Edward John Trelawny

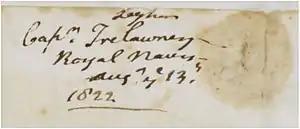
Copy of an 1822 signature of Edward John Trelawny indicating he was a captain.

For example, he claimed that he had deserted the navy and formed a band of pirates that traveled throughout Asia and fought the British Navy. Descriptions of his adventures often included duels and romance, such as his marrying an Arab girl name Zella who was later poisoned by a jealous rival. This kind of embellishment or exaggeration was common in his stories about his past, and his biographers have been divided as to whether he intentionally created a persona that he presented to the world, or if he really believed the stories that he created.